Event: Nepal Earthquake
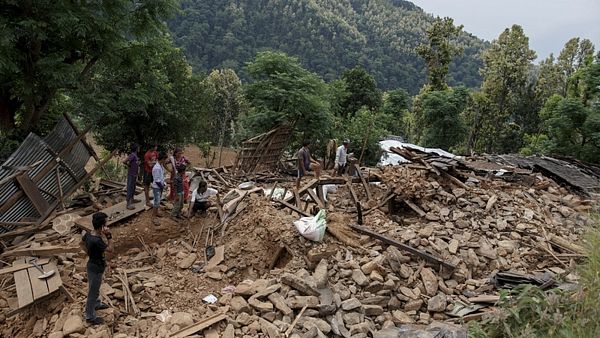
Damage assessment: damage